Institute of technology

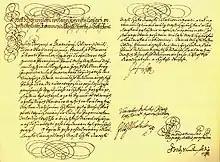
Founding decree of the Czech Technical University in Prague from January 18, 1707

EPN is known for research and education in the applied science, astronomy, atmospheric physics, engineering and physical sciences. The Geophysics Institute monitors the country's seismic, tectonic and volcanic activity in the continental territory and in the Galápagos Islands.